Ernest Lucas Guest

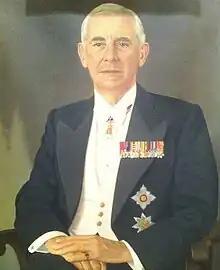
Portrait of Col Ernest Lucas Guest

Sir Ernest Lucas Guest (20 August 1882 – 20 September 1972) was a Rhodesian politician, lawyer and soldier. He held senior ministerial positions in the government, most notably as Minister for Air during the Second World War.